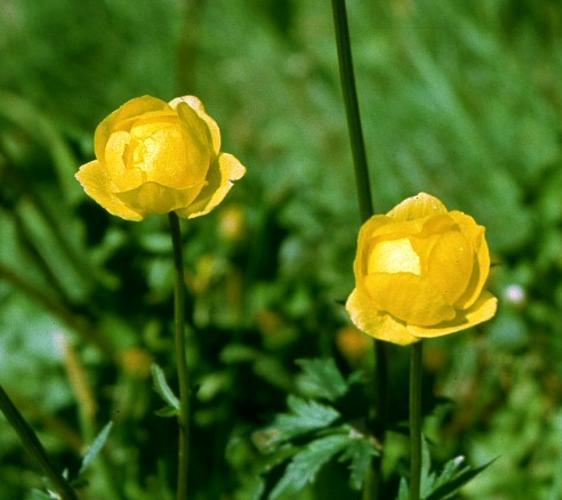
Label: globe-flower